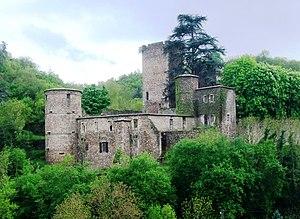
Thorrenc castle
L'église Saint-Clair est érigée dans la commune de Thorrenc, département de l'Ardèche en région Auvergne-Rhône-Alpes. L'édifice est situé au chef-lieu de la commune, en limite de l’enceinte du château dit de Thorrenc.
Thorrenc est une commune française, située dans le département de l'Ardèche en région Auvergne-Rhône-Alpes.